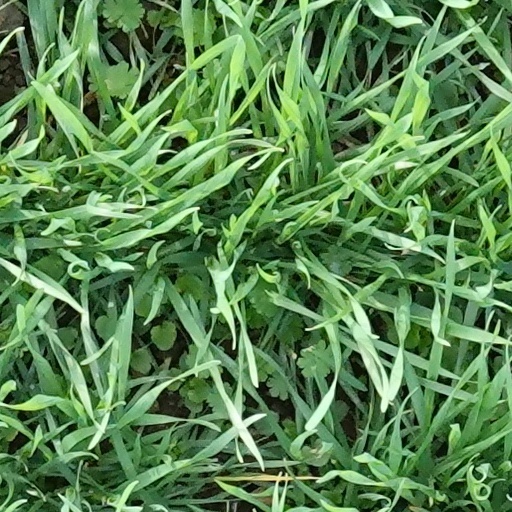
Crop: wheat